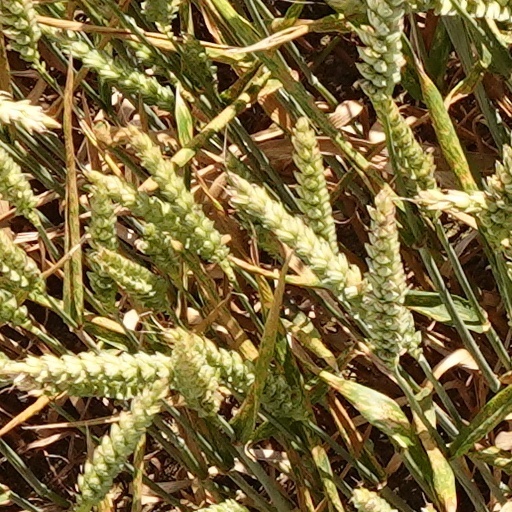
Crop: wheat